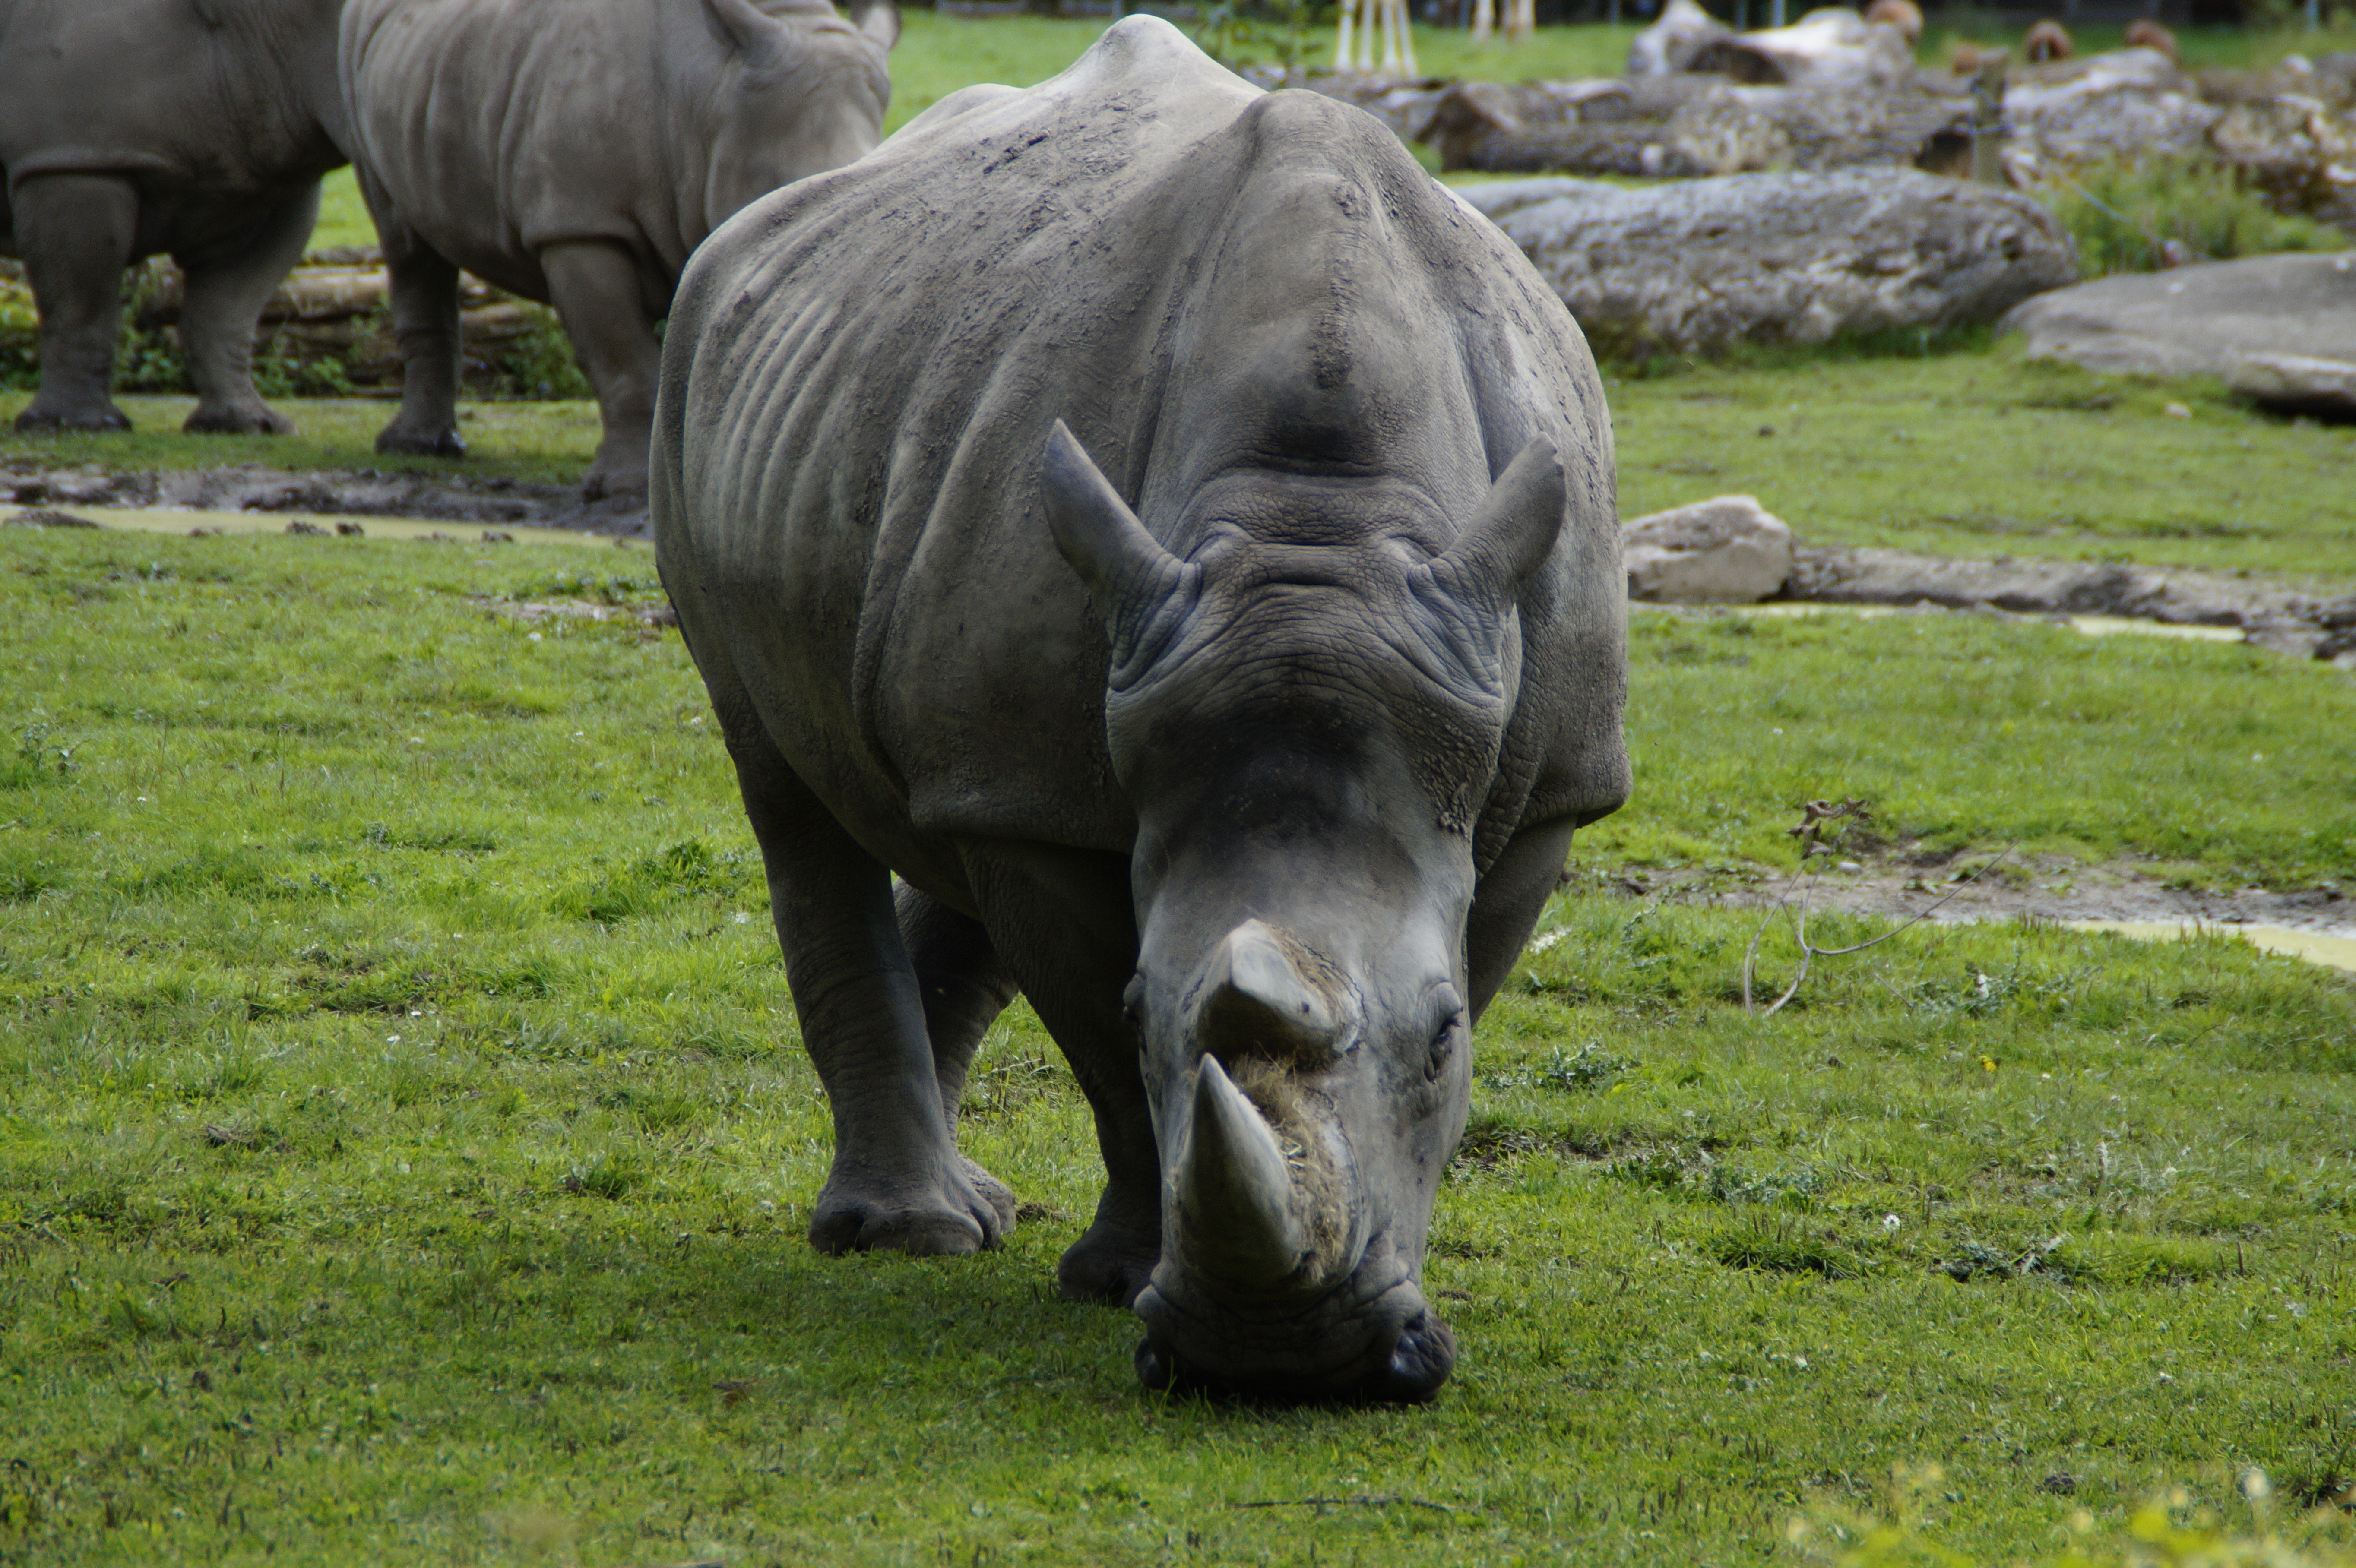
recreation, wildlife, zoo, horn, mammal, close, fauna, rhino, rhinoceros, horns, safari, animal portrait, pachyderm, indian elephant, frontal